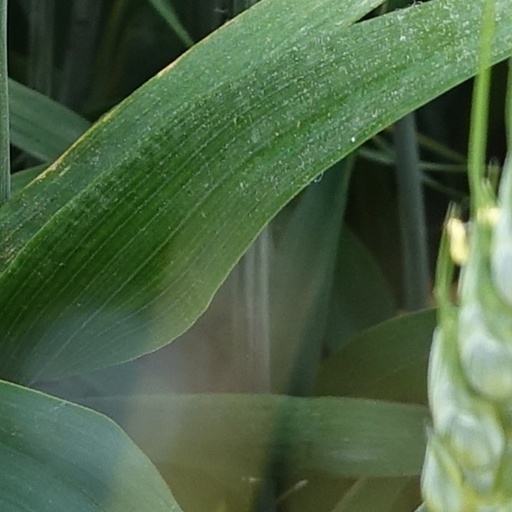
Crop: wheat